Honor Rancho Oil Field

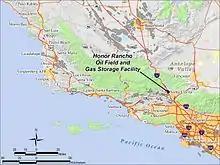
Location of Honor Rancho Oil Field and Gas Storage Facility in southern California

The Honor Rancho Oil Field (also Honor Rancho Natural Gas Storage Field, Honor Rancho Underground Storage Facility) is an approximately 600-acre oil field and natural gas storage facility in Los Angeles County, California, on the northern border of the Valencia neighborhood of Santa Clarita, near the junction of Interstate 5 and westbound California State Route 126. Discovered in 1950 and quickly developed, the field's oil production peaked in the 1950s, but remains productive in 2016. In 1975 Southern California Gas Company (SoCalGas), the gas utility serving Southern California, began using one of its depleted oil producing zones, the Wayside 13 zone, as a gas storage reservoir, and it became the second-largest in their inventory after the Aliso Canyon gas storage facility. The field shares part of its extent with the Peter J. Pitchess Detention Center, which includes a maximum-security prison.